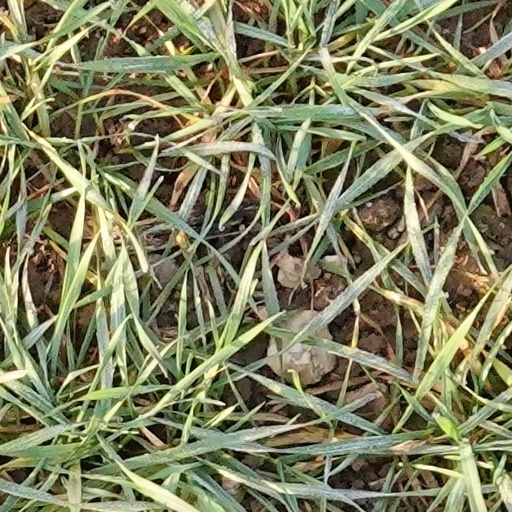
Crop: wheat